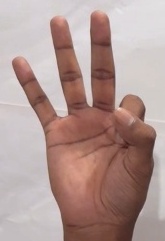
ASL sign: 9